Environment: real
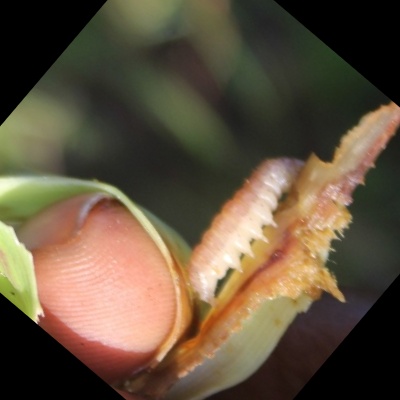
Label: fall_armyworm